Showmance (Glee)

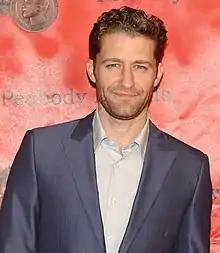
Morrison's performance of "Gold Digger" was well received by critics.

The episode received generally positive reviews from critics. Shawna Malcom for the "Los Angeles Times" wrote that with "Showmance", "Glee": "admirably lived up to the promise of its pilot". "Entertainment Weekly"s Tim Stack called the episode "really really fun", observing that: "The quality seen in the pilot definitely does not waver. If anything, the show seems to be finding its footing and tone." David Hinckley of the "Daily News" rated the episode 4 out of 5 stars and commented: ""Glee" could have a hard time sustaining what it has set up. But the opening number gives us a rousing good show." The episode's musical numbers attracted positive reviews, particularly Will's rendition of "Gold Digger". Raymund Flandez for "The Wall Street Journal" praised this performance, also describing the group performance of "Push It" as "glorious in encapsulating every teenage horror". Discussing the performance of "Gold Digger", Dave Itzkoff for "The New York Times" wrote: "Outside of the catalog of 2 Live Crew, it's hard to imagine a song more inappropriate for a high school glee club [...] but the young misfits of the Fox comedy "Glee" somehow made it work."